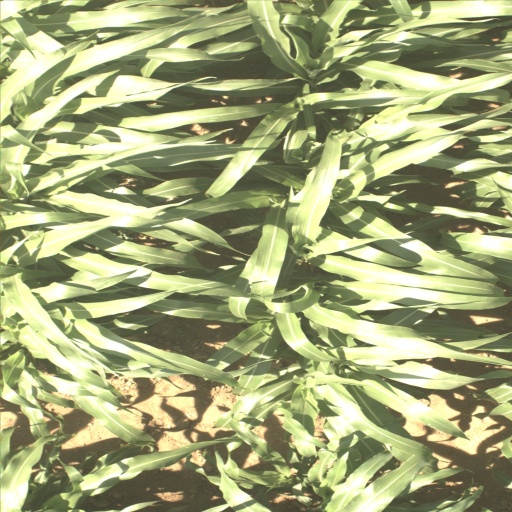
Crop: sorghum